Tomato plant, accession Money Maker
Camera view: tilt-top (135 deg); turntable rotation: 120 degrees
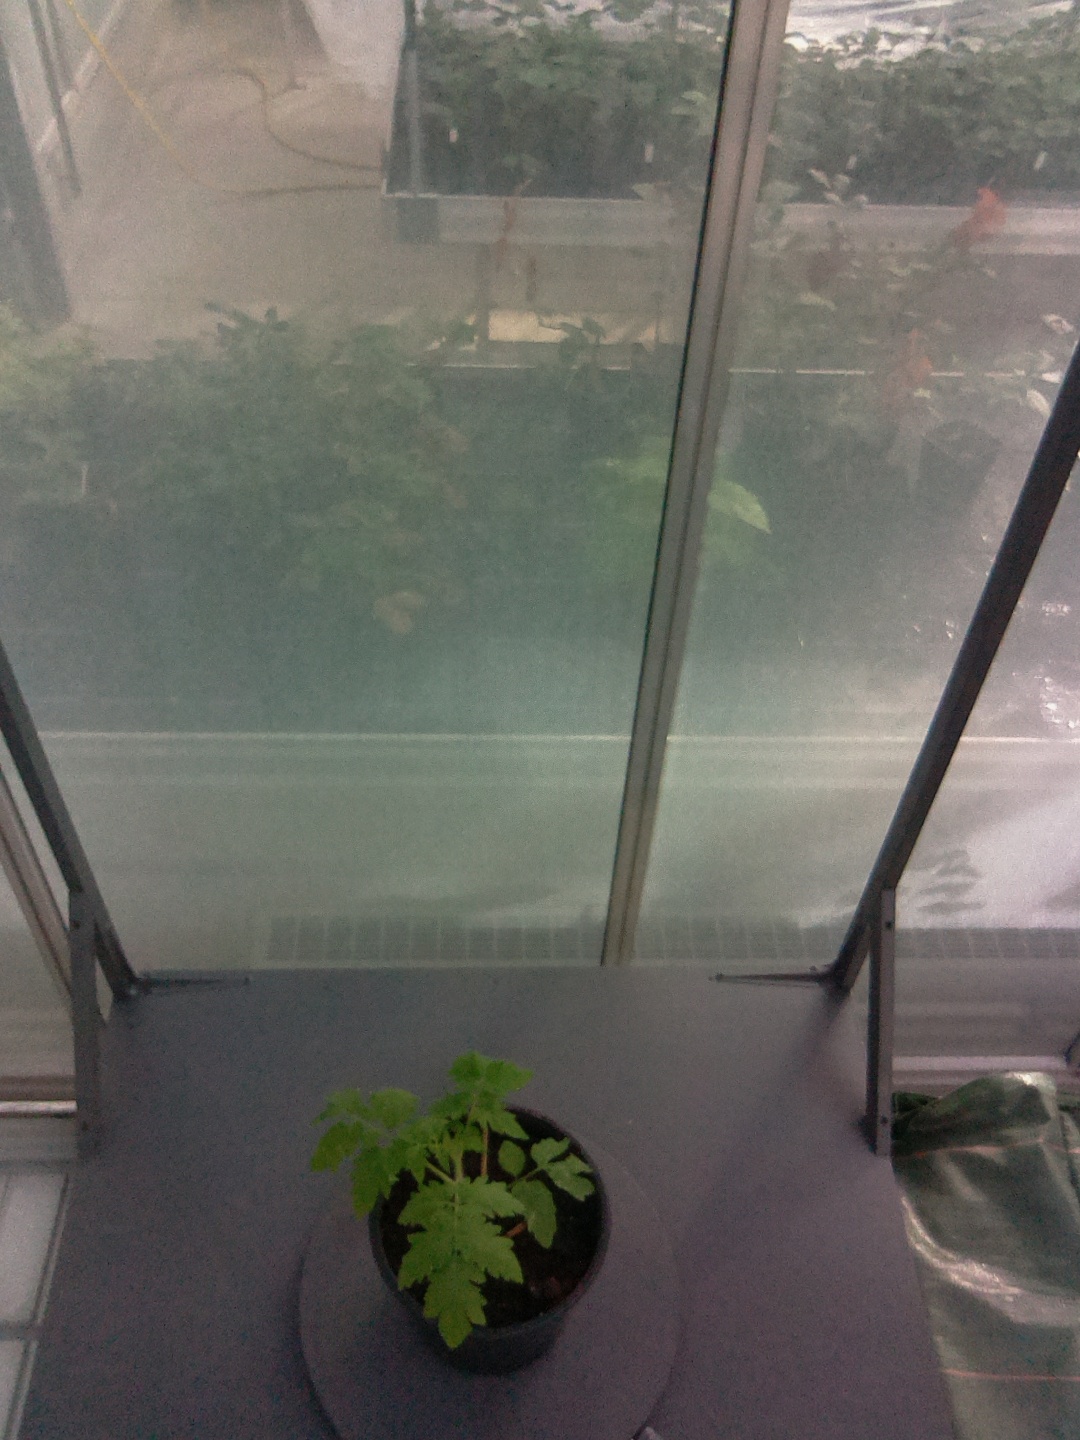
BBCH growth stage 13: 6 of true leaves visible